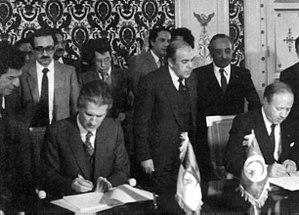
Béji Caïd Essebsi, souvent désigné par ses initiales BCE, né le 29 novembre 1926 à Sidi Bou Saïd et mort le 25 juillet 2019 à Tunis, est un homme d'État tunisien. Il est président de la République du 31 décembre 2014 à sa mort.